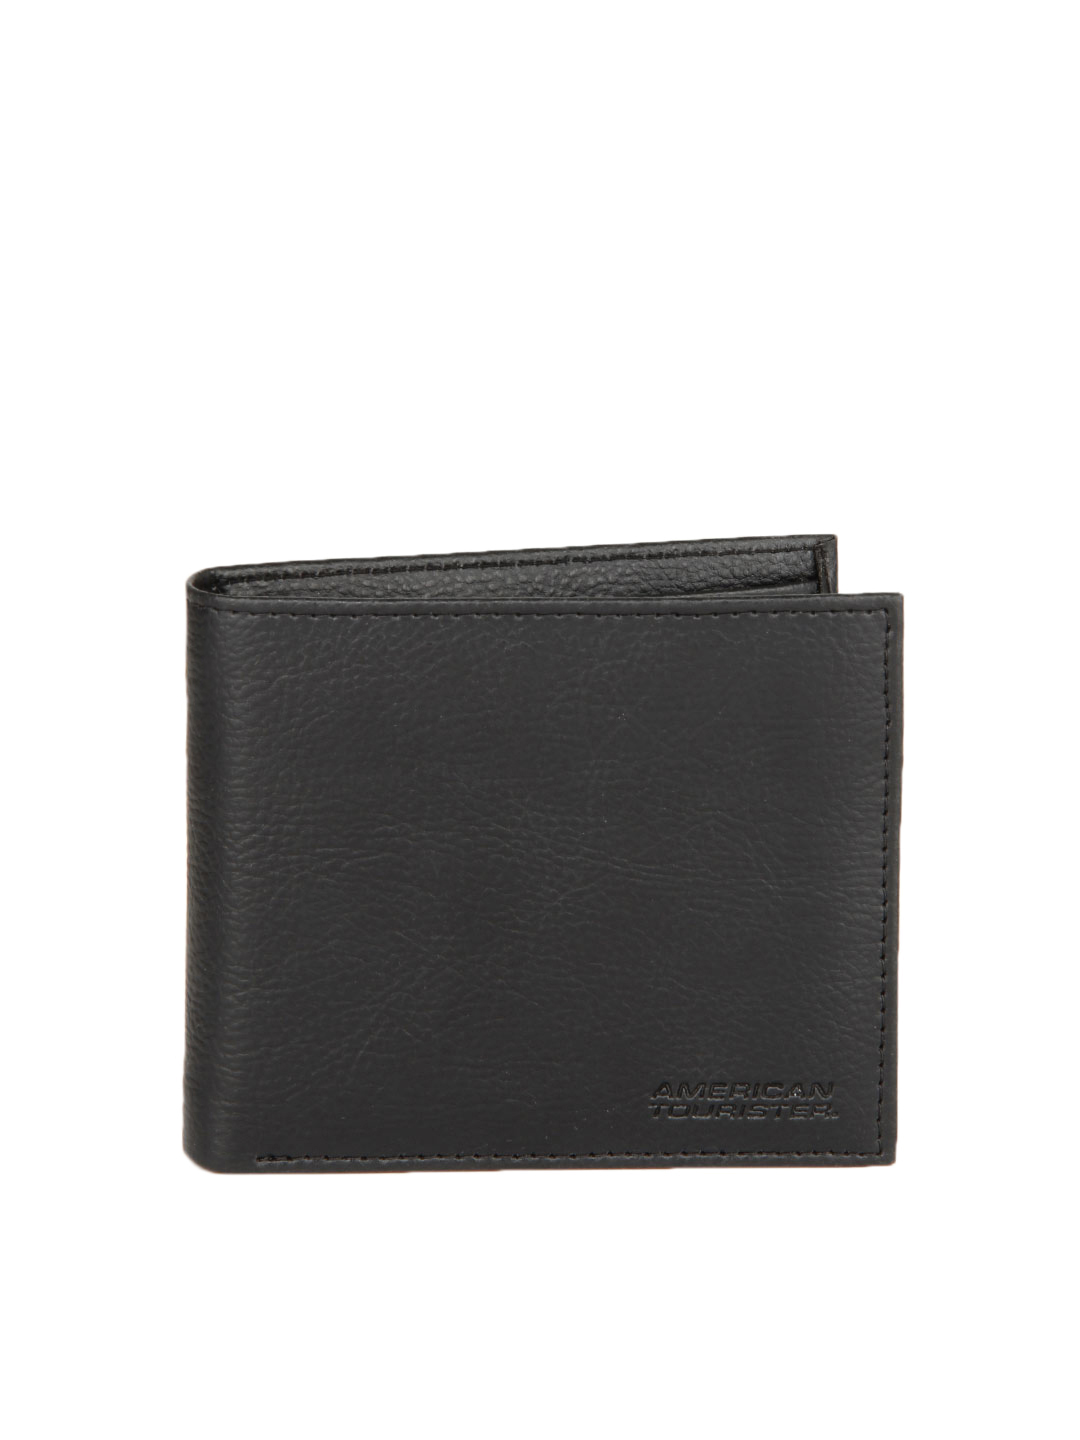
American Tourister Men Black Slim Fold Wallet
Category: Accessories / Wallets / Wallets
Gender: Men
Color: Black
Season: Summer 2012
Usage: Casual